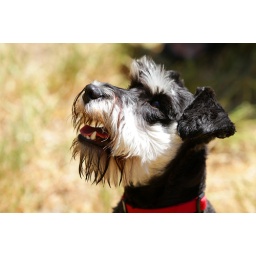
One of the cutest dogs at my company's annual picnic. Totally reminds me of a dog my roommate made in nintendogs!